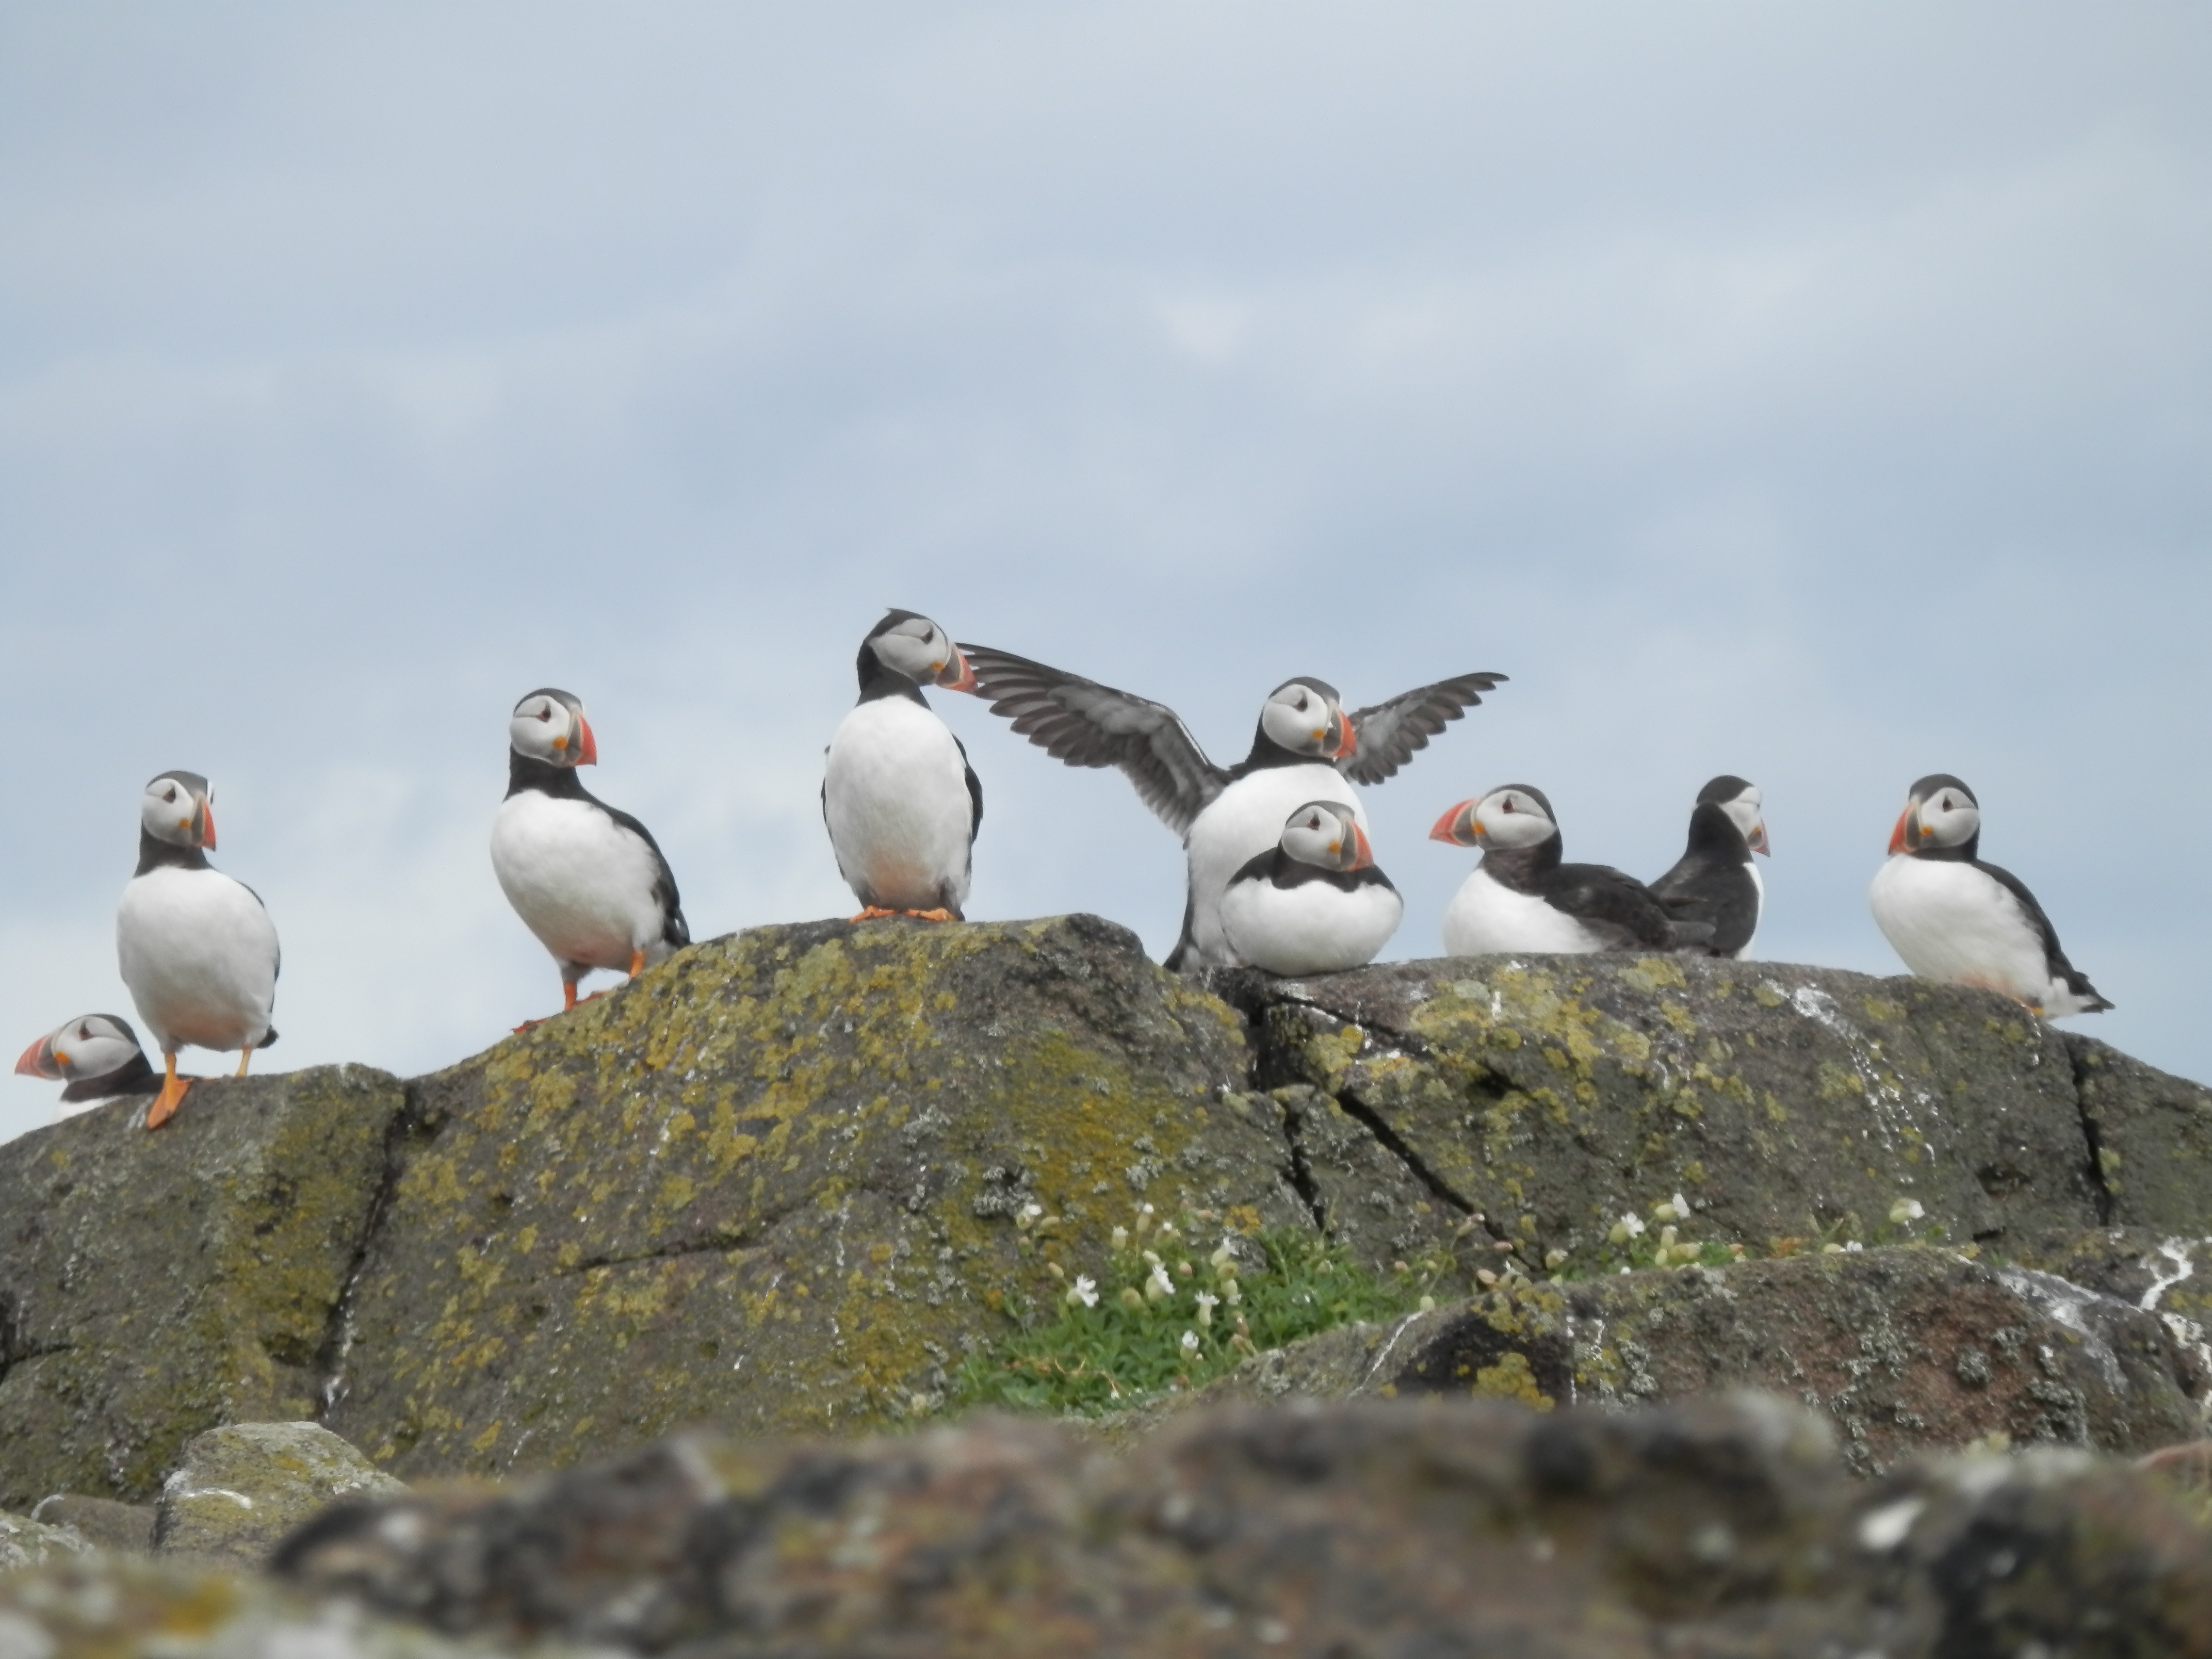
nature, bird, animal, seabird, cliff, wildlife, wild, beak, fauna, puffin, vertebrate, puffins, charadriiformes